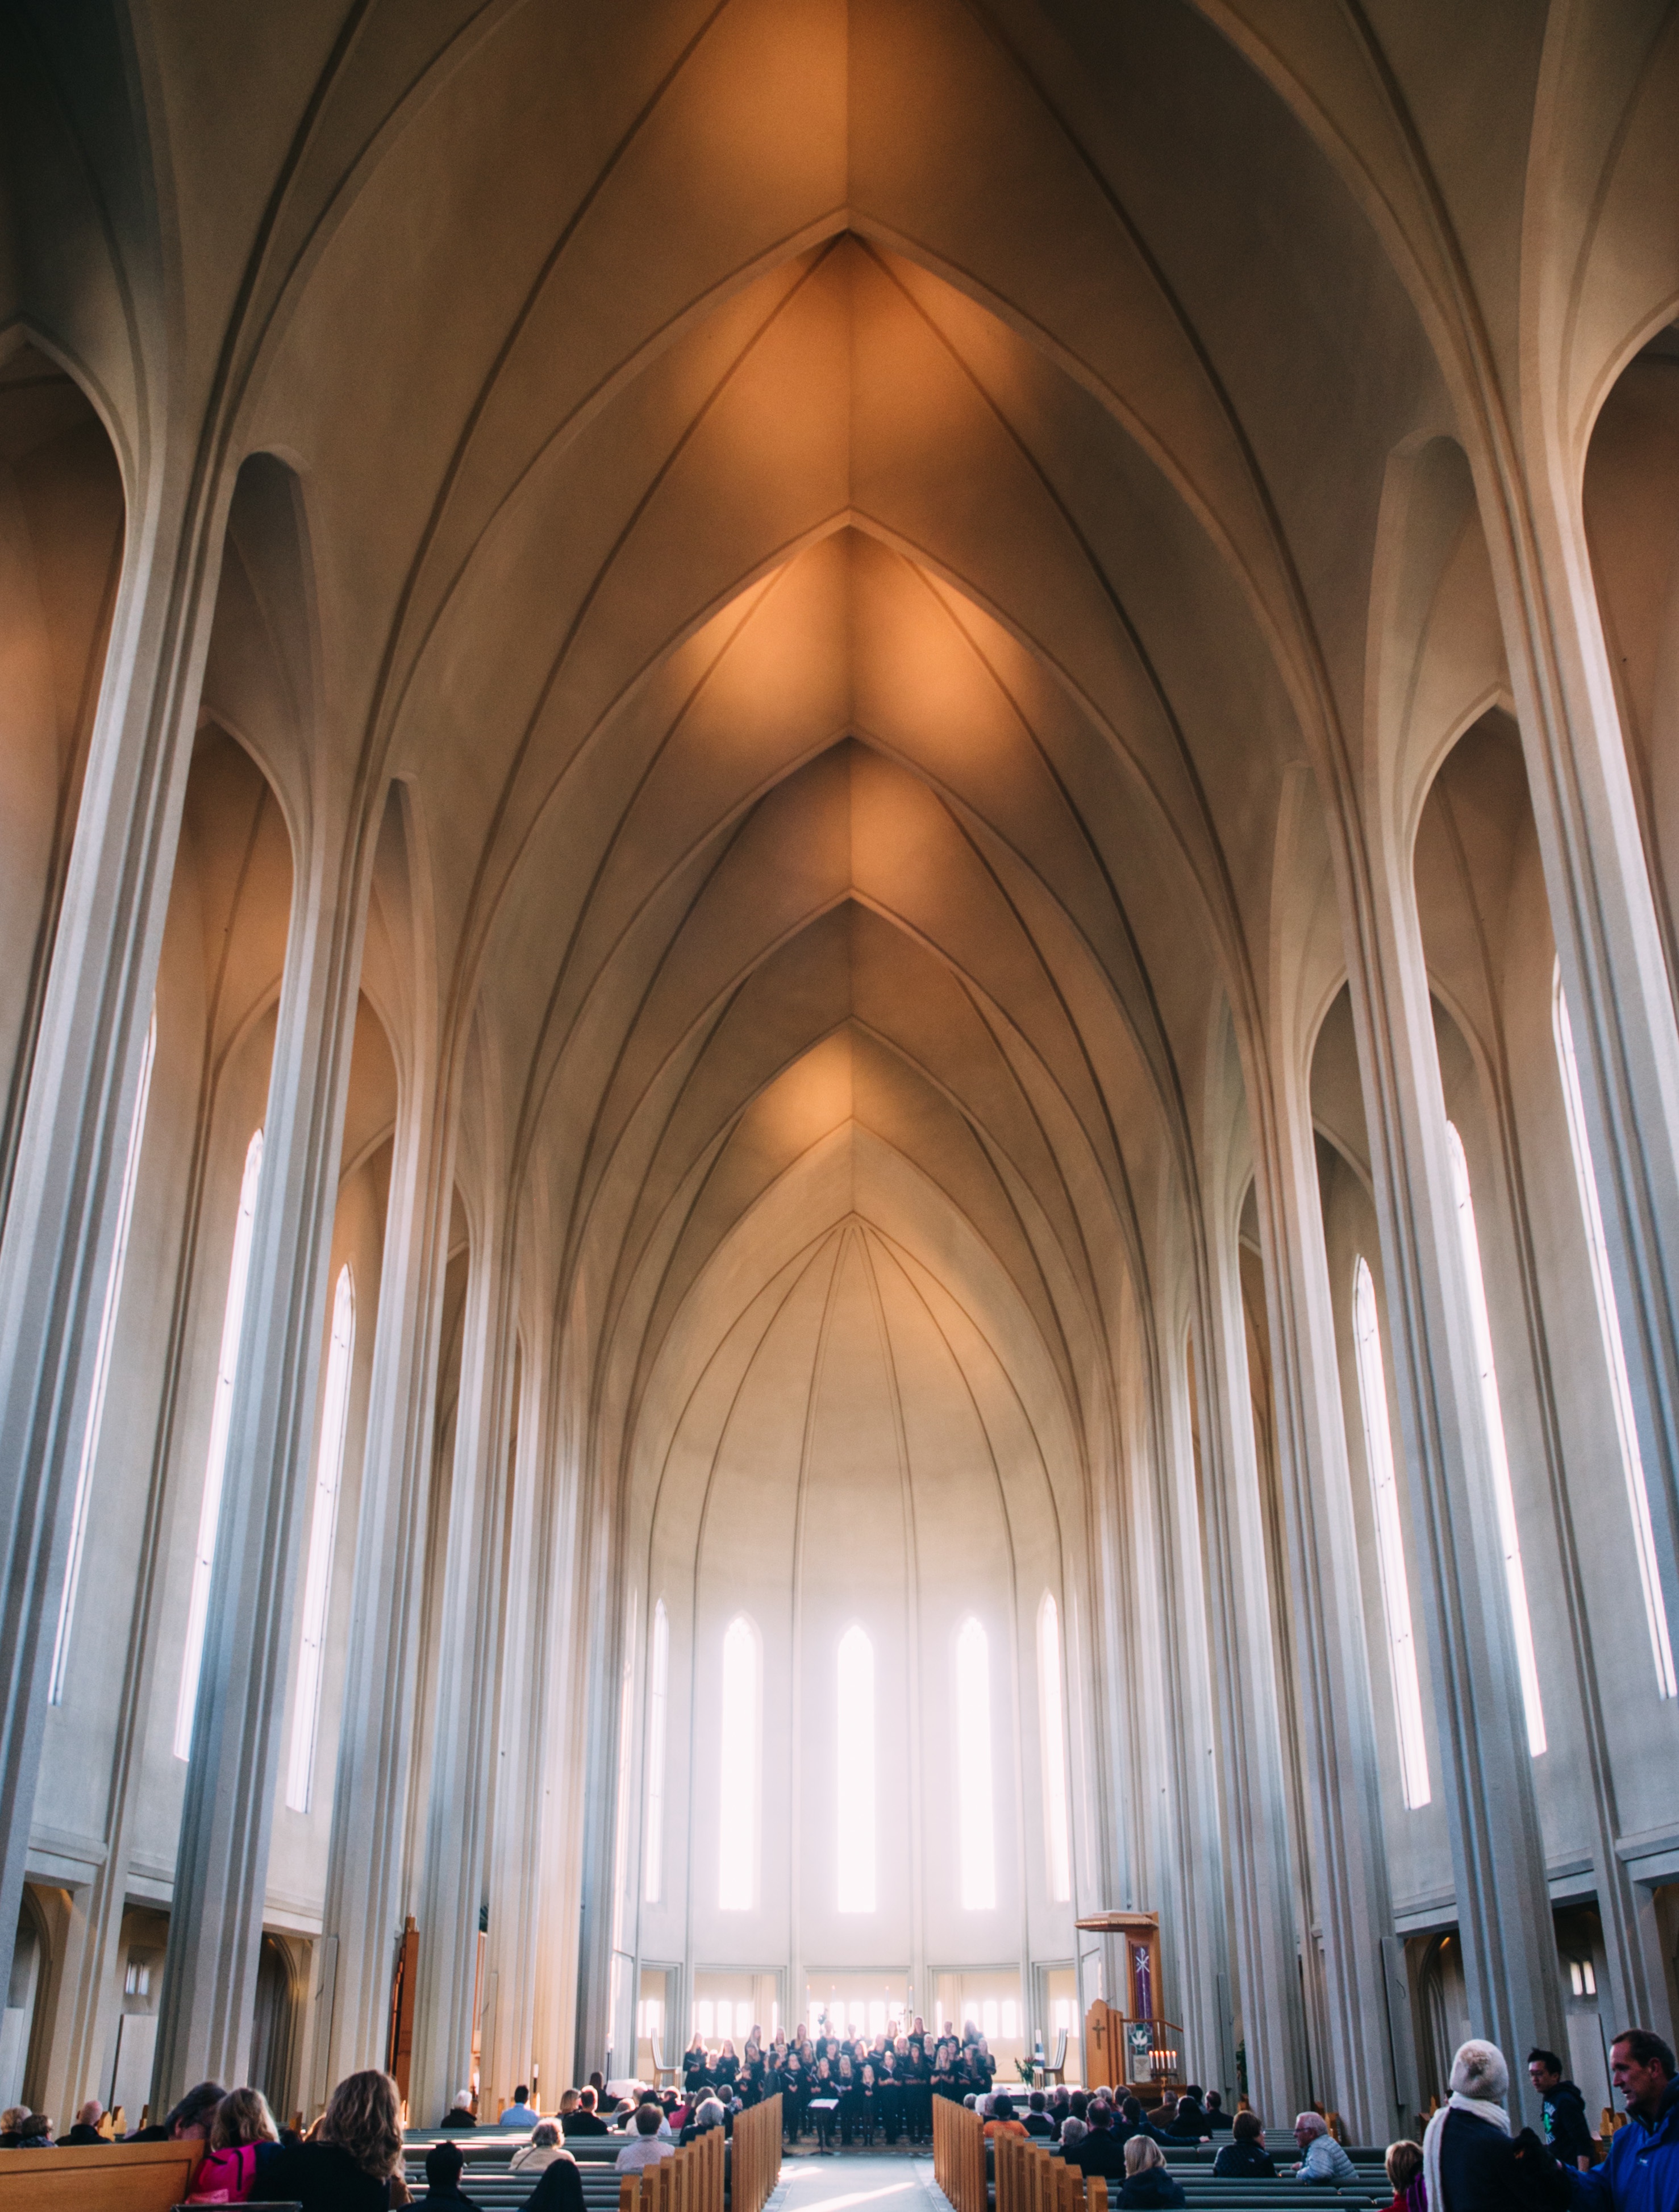
architecture, auditorium, building, arch, religion, church, cathedral, chapel, place of worship, aisle, religious, faith, symmetry, vault